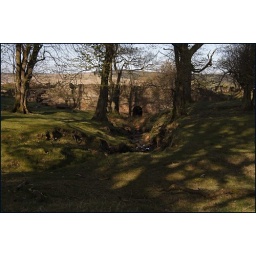
under the former coaching/main road at old moor house